Unicorns!

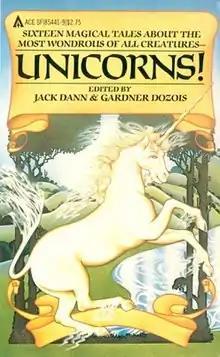
Cover of first edition

Unicorns! is a themed anthology of fantasy short works edited by American writers Jack Dann and Gardner Dozois, first published in 1982. Their follow-up anthology, Unicorns II, debuted ten years later in 1992.